Iridium

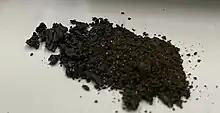
Hydrated iridium trichloride, a common salt of iridium.

A member of the platinum group metals, iridium is white, resembling platinum, but with a slight yellowish cast. Because of its hardness, brittleness, and very high melting point, solid iridium is difficult to machine, form, or work; thus powder metallurgy is commonly employed instead. It is the only metal to maintain good mechanical properties in air at temperatures above . It has the 10th highest boiling point among all elements and becomes a superconductor at temperatures below .